Microsoft Excel

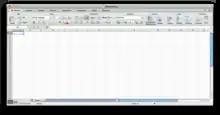
Microsoft Excel for Mac 2011

Included in Office 2010, this is the next major version after v12.0, as version number 13 was skipped.